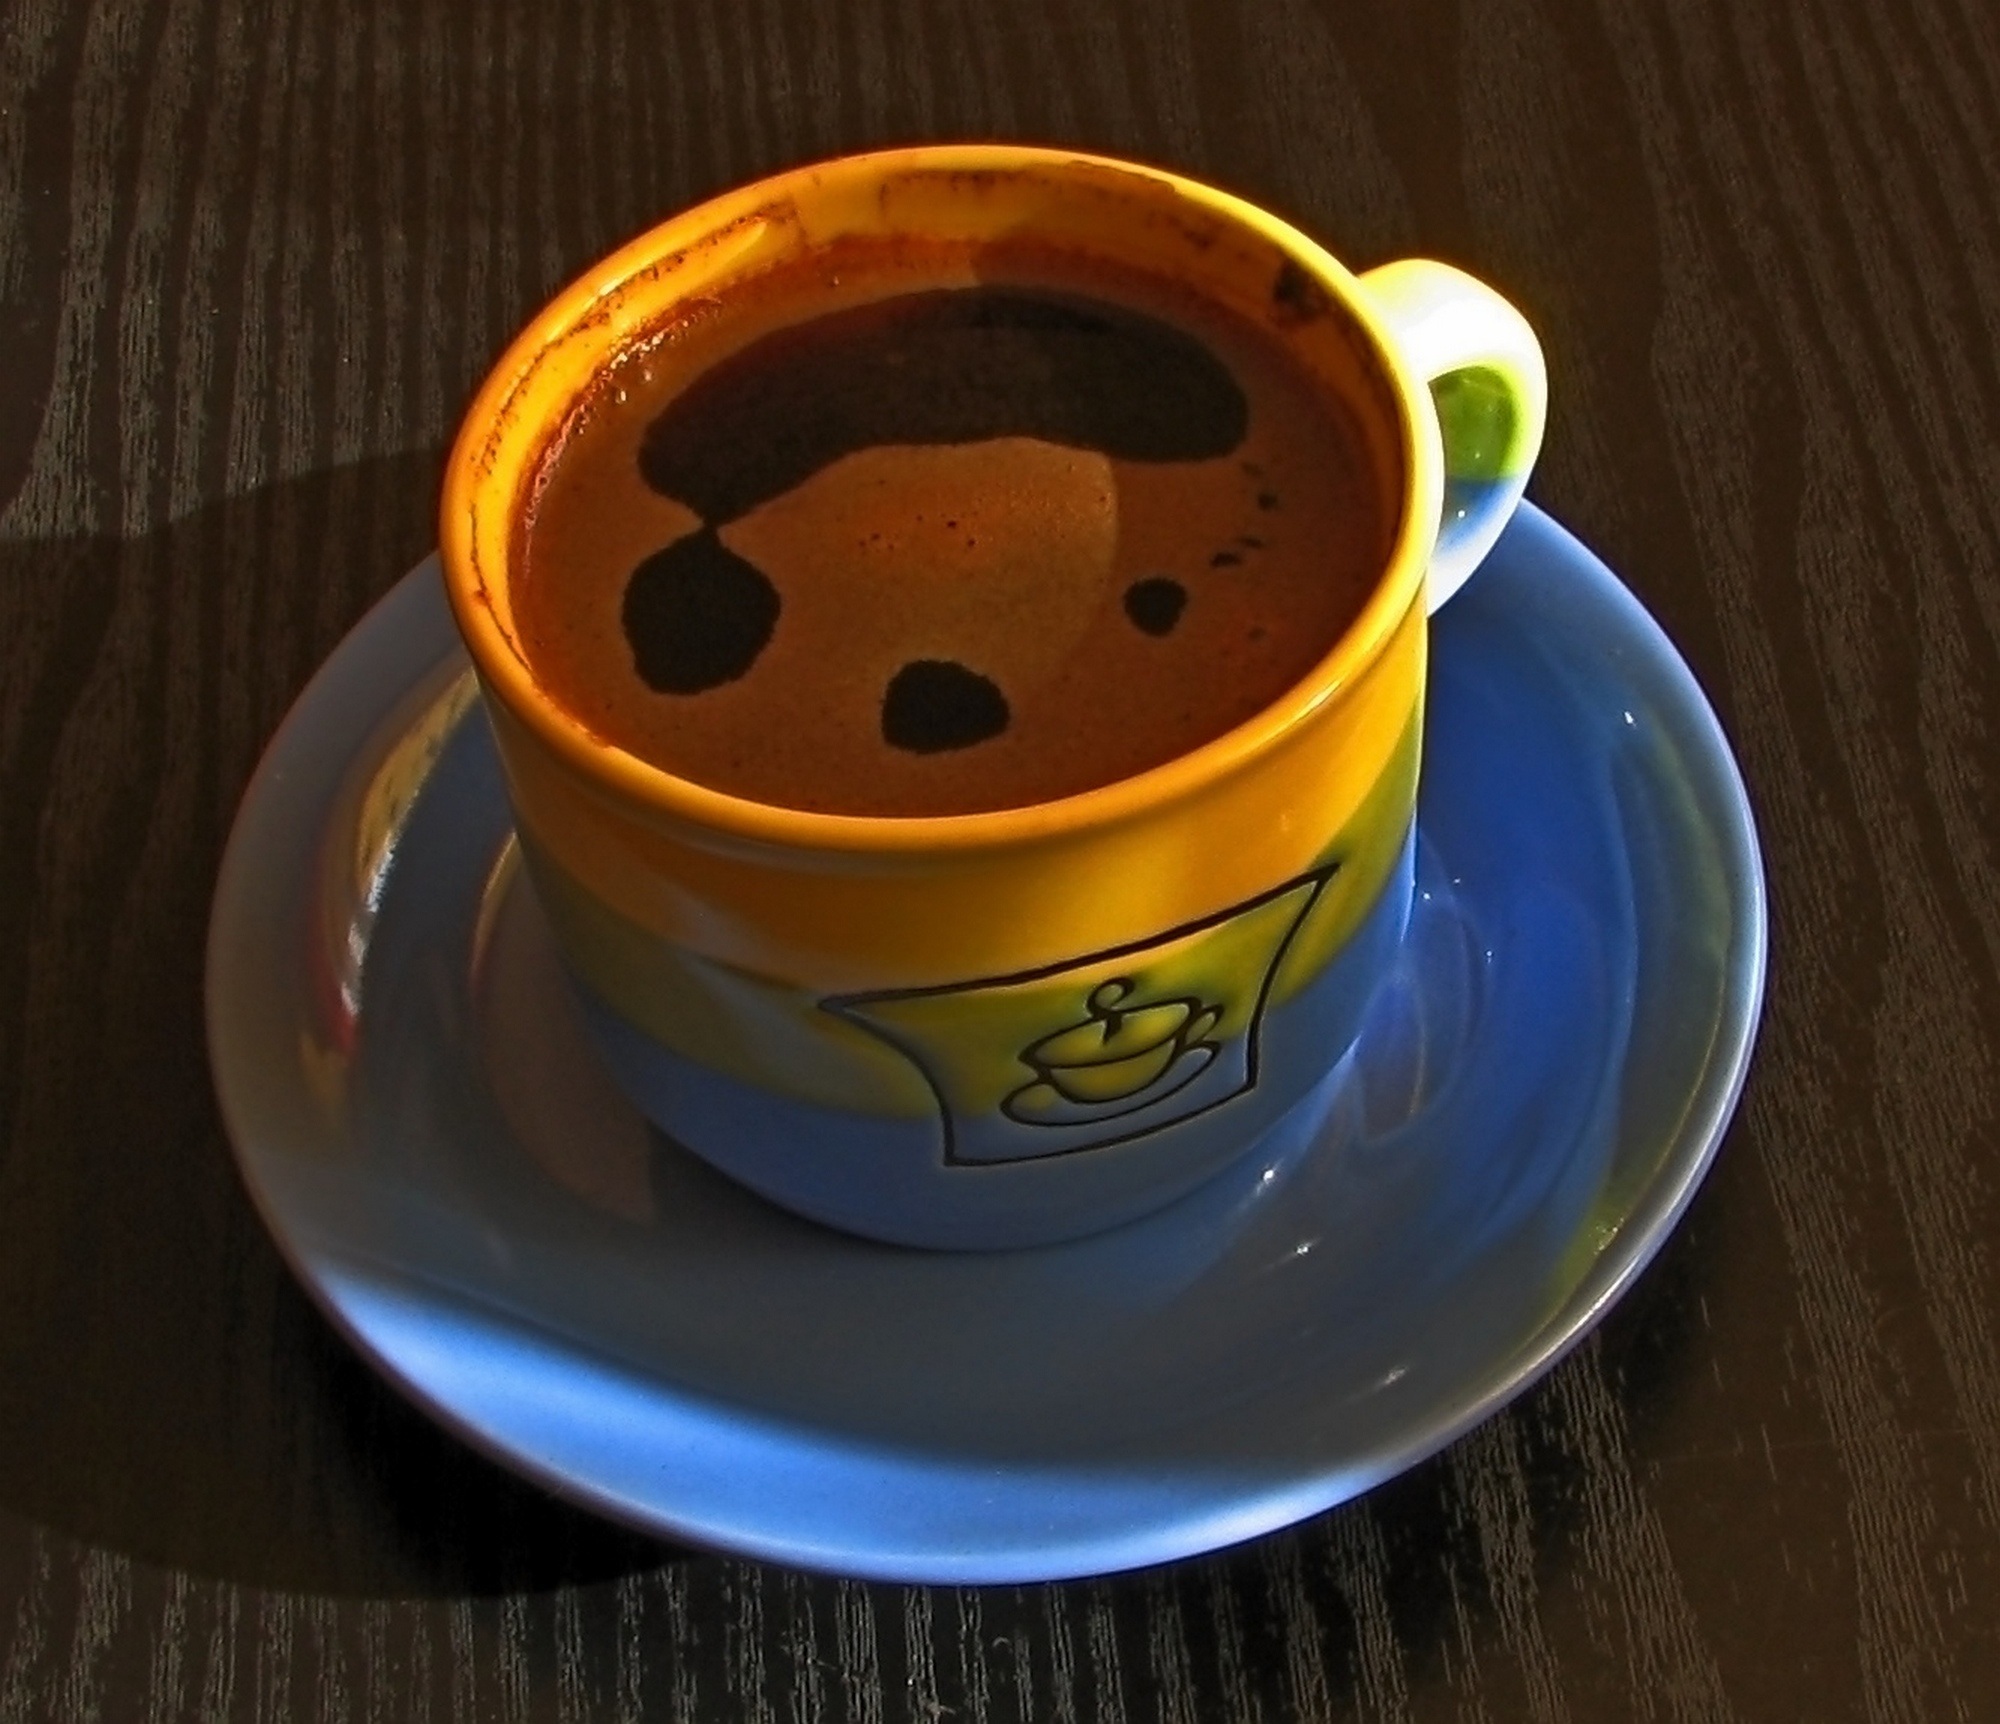
cafe, tea, aroma, cup, food, saucer, ceramic, brown, drink, yellow, espresso, coffee cup, cup of coffee, art, drinking coffee, the drink, layout, coffee sypana